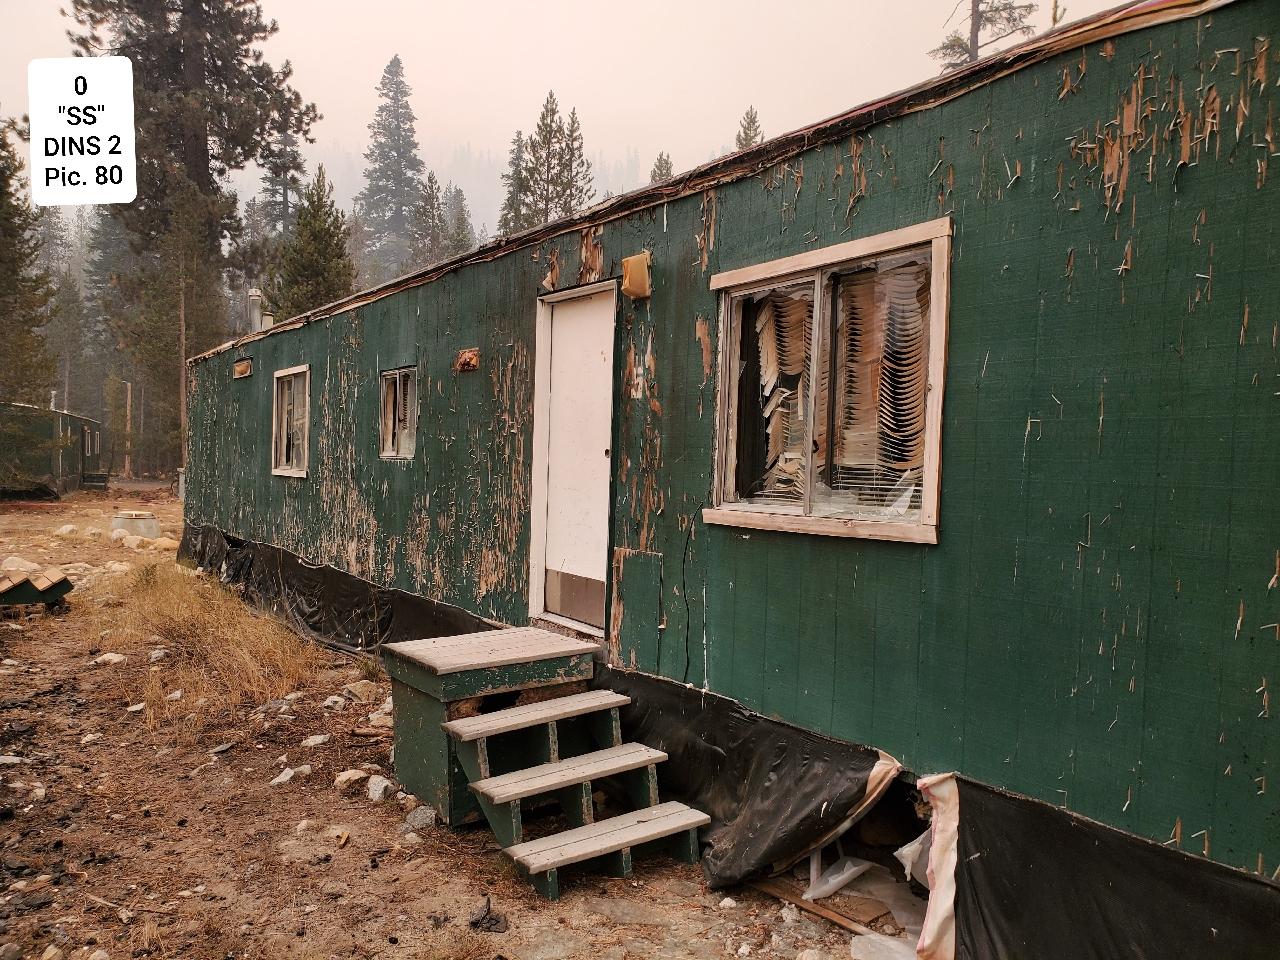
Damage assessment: affected